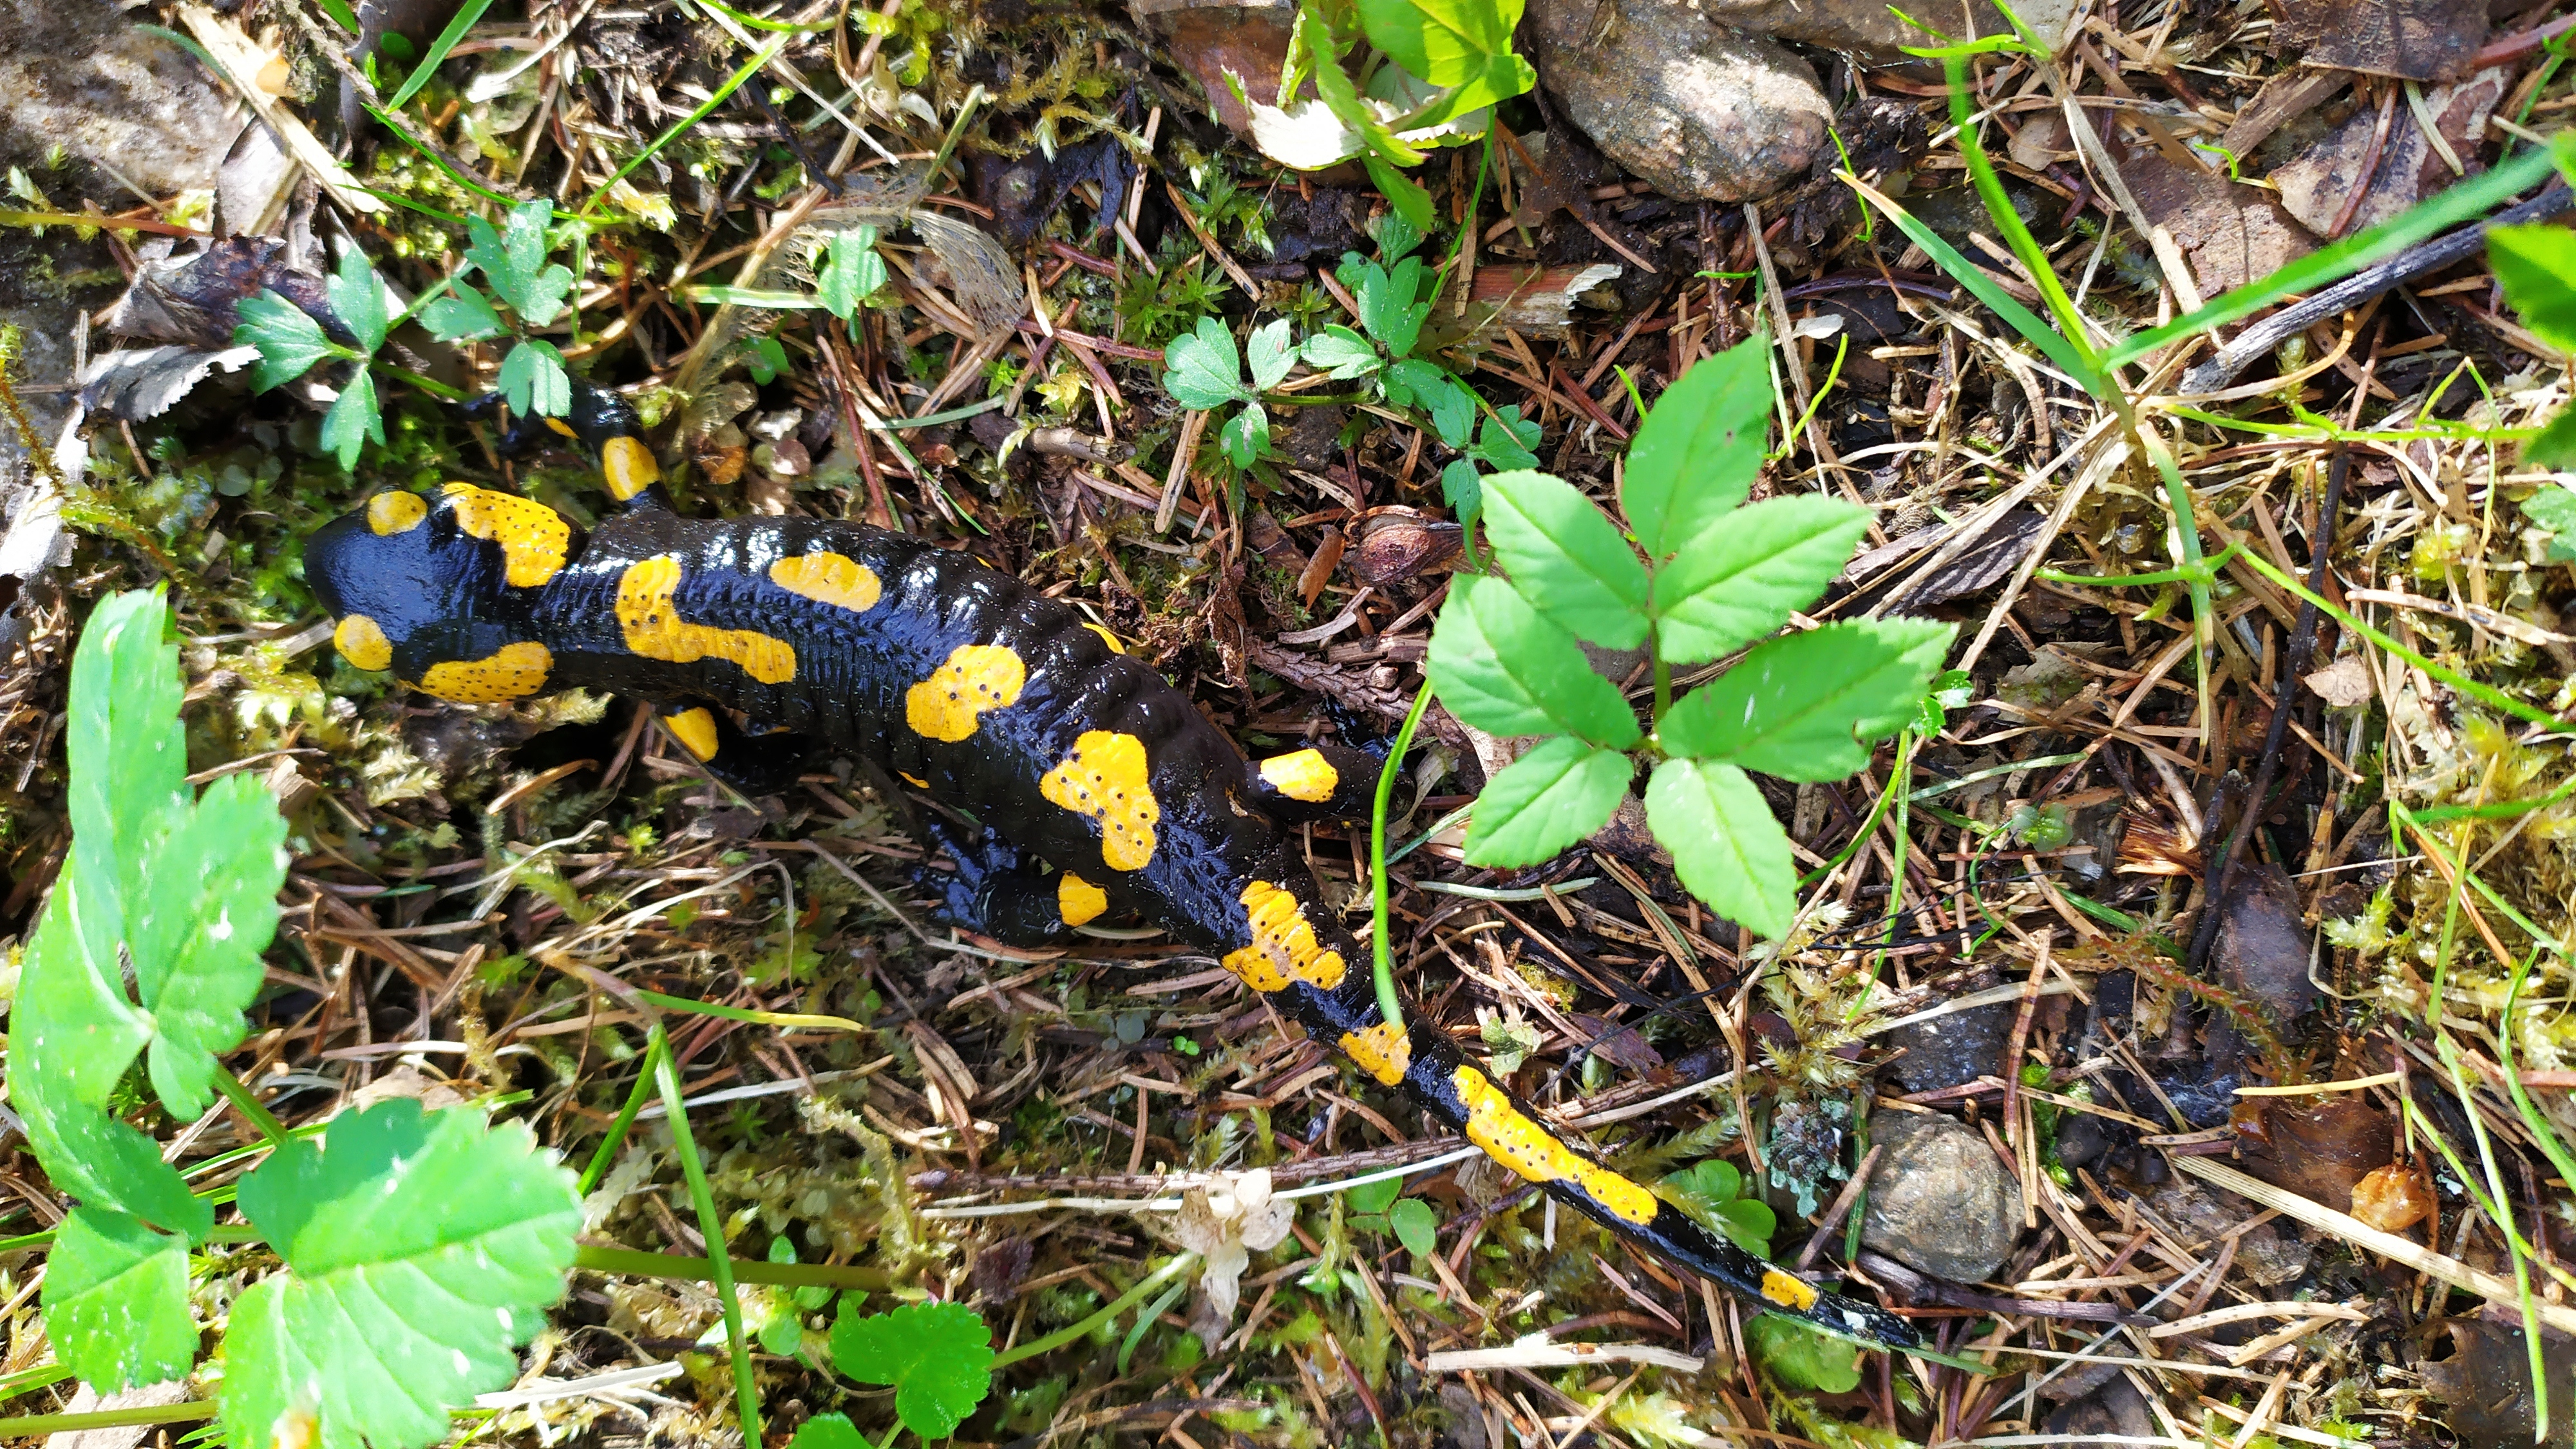
natural, fire salamander, salamandra, amphibian, True salamanders and newts, salamander, Spotted salamander, reptile, terrestrial animal, Mole salamander, adaptation, plant, scaled reptile, kingsnake